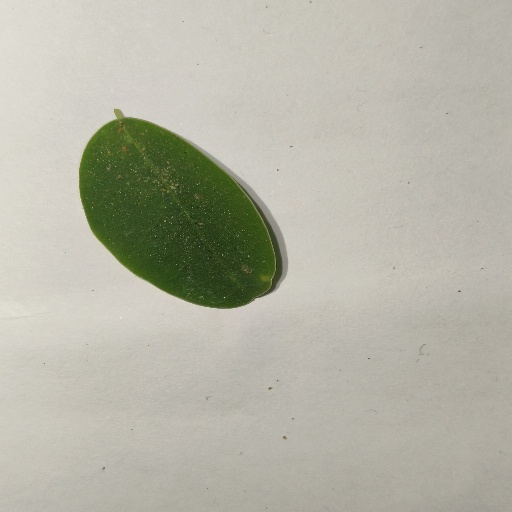
Species: Sojina
Leaf condition: Healthy Leaf